HaClique

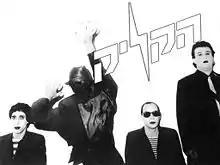
Left to Right: Dani Dothan, Ovad Efrat, Eli Avramov and Jean-Jacques Goldberg.

HaClique (Eng: The Clique; lit. Haklik; AKA: The Click/HaClick) were an Israeli new wave band, founded in 1980 by (lyrics and vocals) and (music, guitar and production), with (drums) and Oved Efrat (Bass) joining later in the year but forming the essential core.